Parkes Post Office

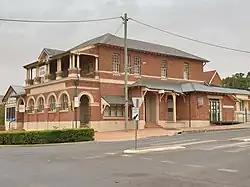

The Parkes Post Office is a heritage-listed former post office and now offices at 39 Currajong Street, Parkes, Parkes Shire, New South Wales, Australia. It was designed by James Barnet and Walter Liberty Vernon and built during 1880. The property is privately owned. It was added to the New South Wales State Heritage Register on 2 April 1999.